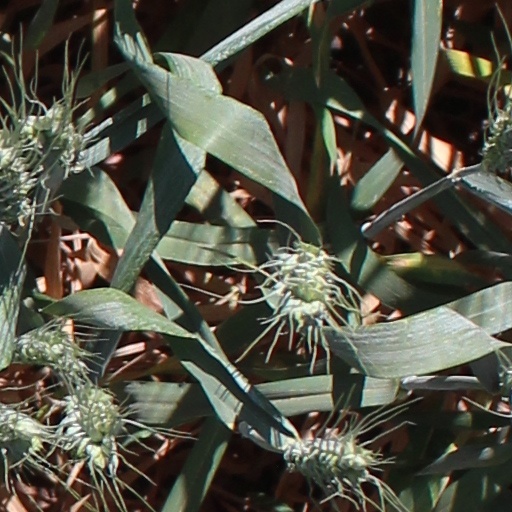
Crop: wheat